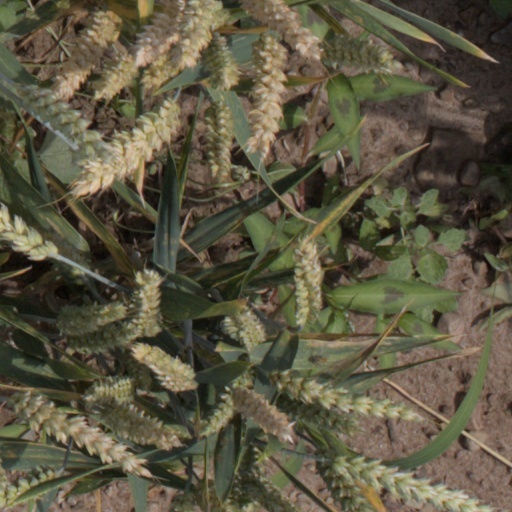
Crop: wheat